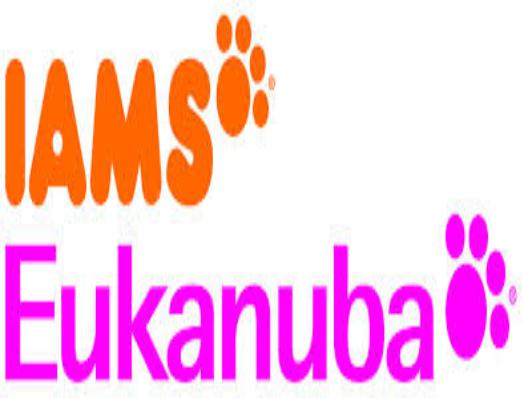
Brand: Eukanuba
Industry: Food